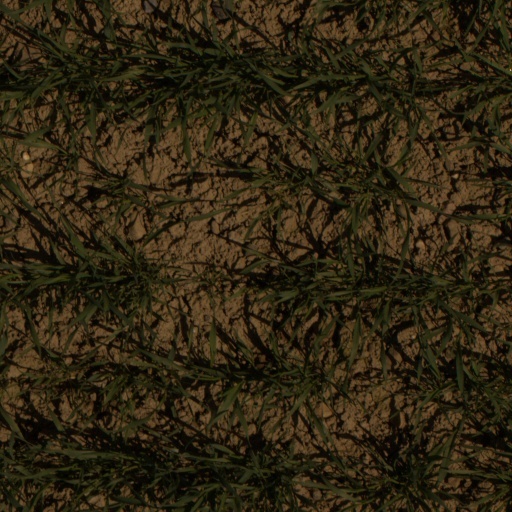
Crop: wheat